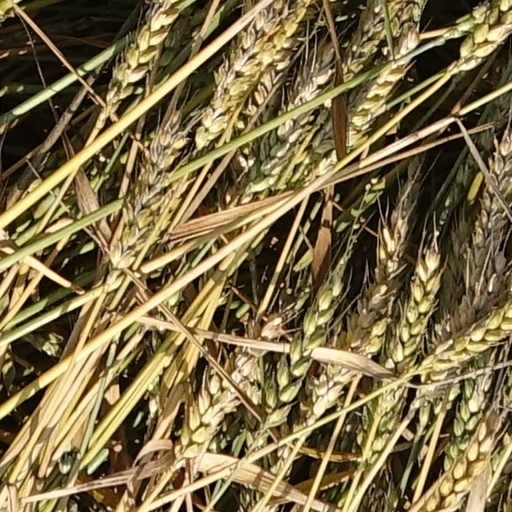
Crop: wheat